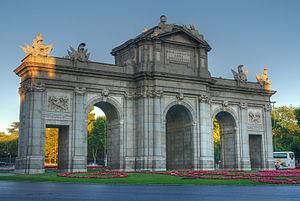
Francesco Sabatini, également connu en Espagne sous le nom de Francisco Sabatini, fut un architecte d'origine italienne dont la carrière se développa essentiellement en Espagne, au service du roi et dans la ville de Madrid. Son style évolua progressivement d'un style baroque classicisant vers le néo-classicisme.